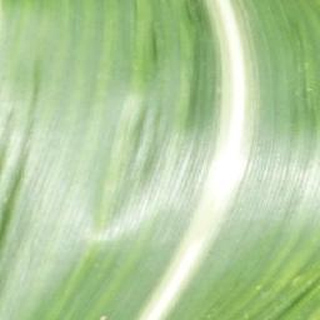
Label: healthy_corn